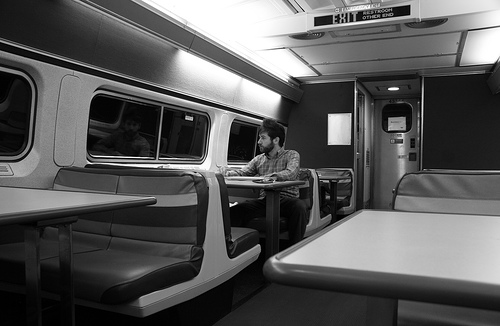
A man that is sitting in a train.

A man sitting on a  seat inside of a train.

A man sitting along looking out the window in the dining car of a train.

a man sits alone inside of a train

A man sitting o the inside of a train at a table